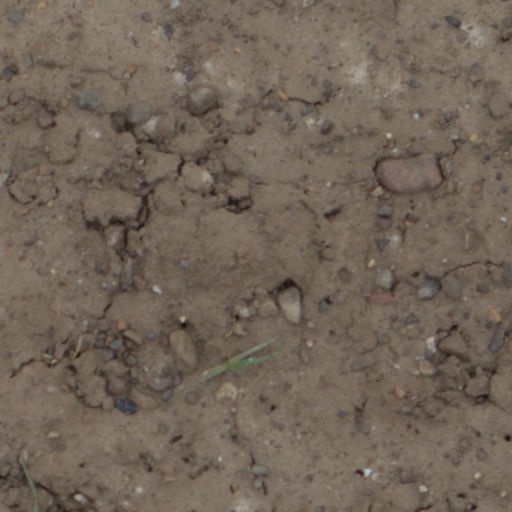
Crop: wheat